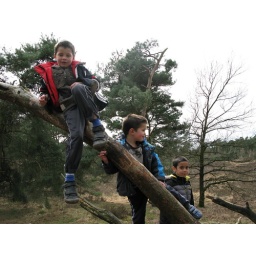
The boys favorite climbing tree by Waalre's lake